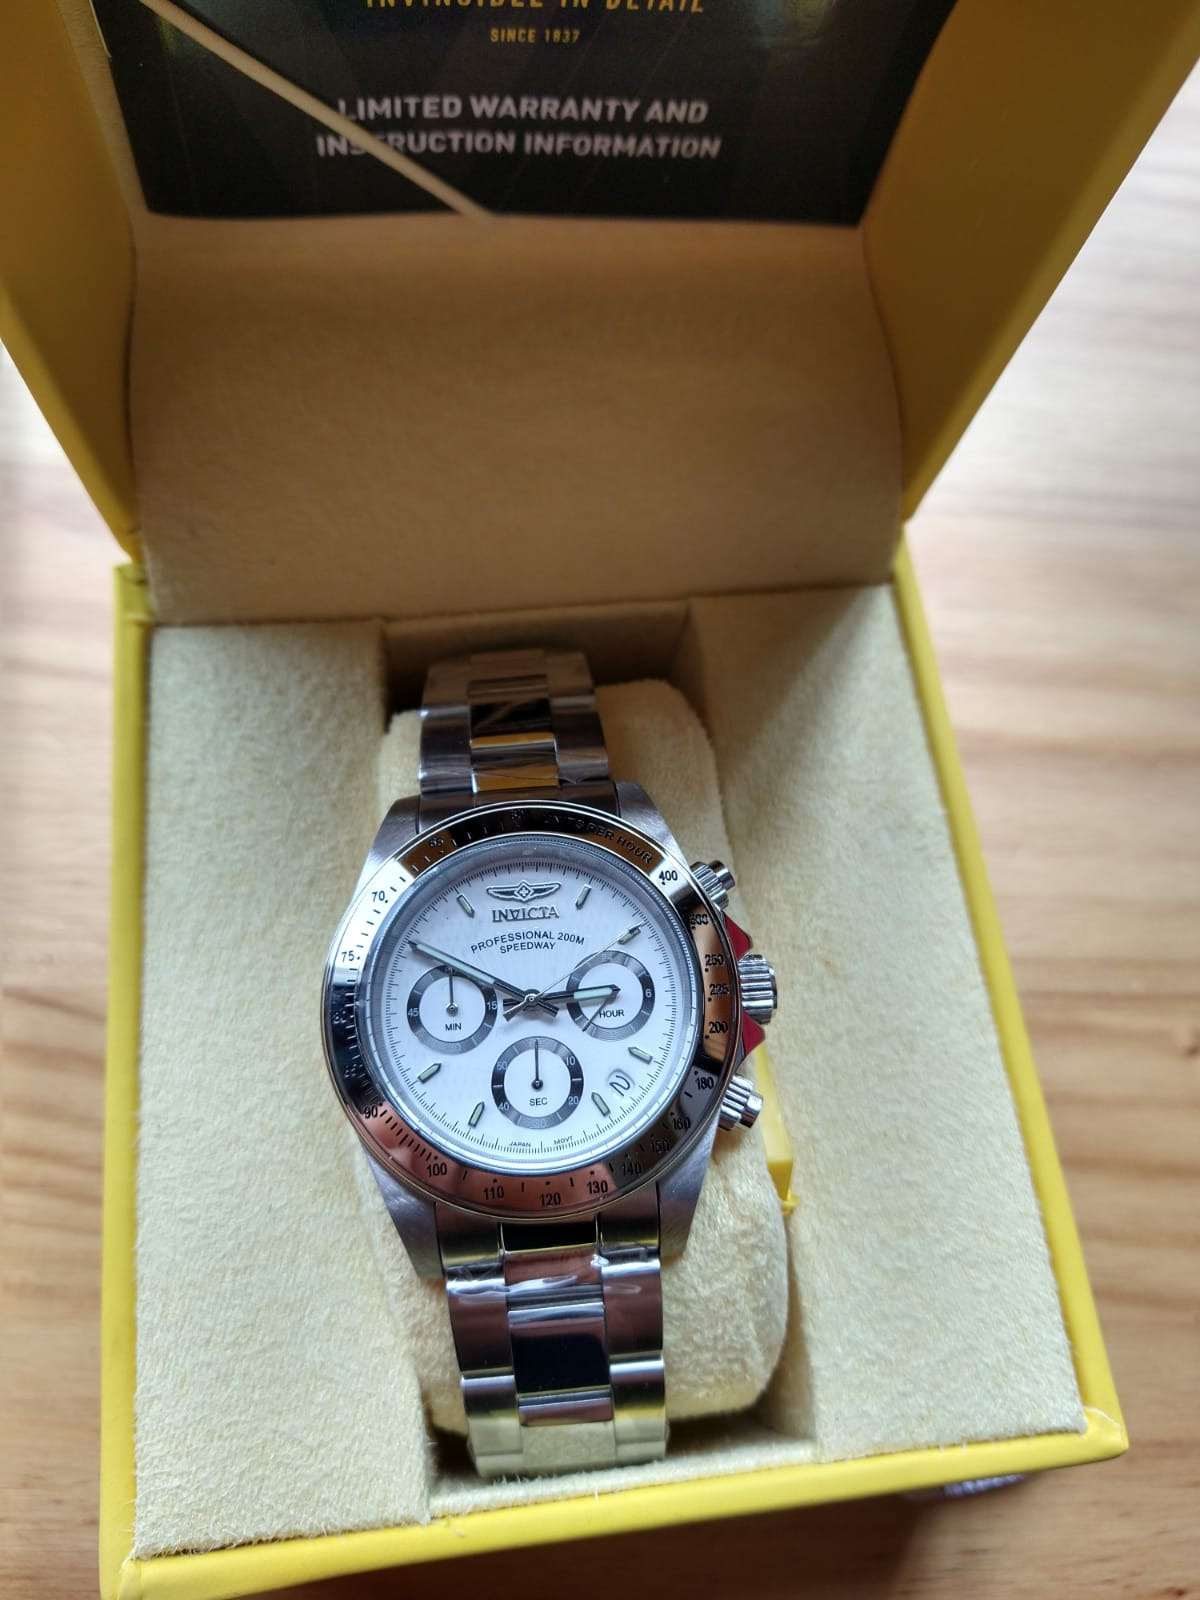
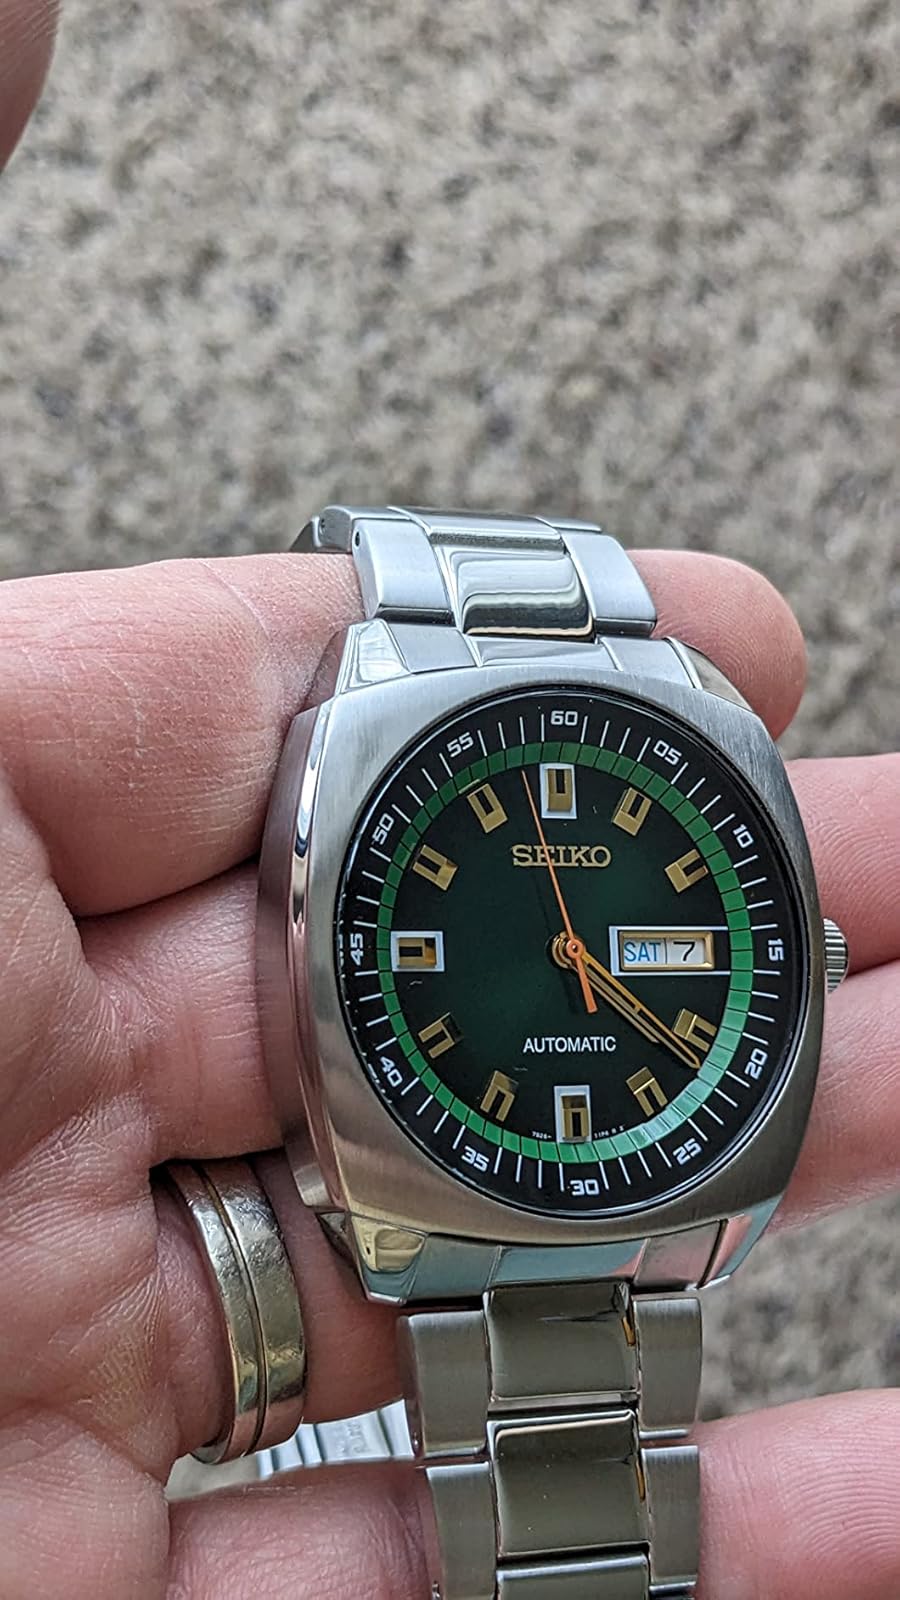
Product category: accessories_watch
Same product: no